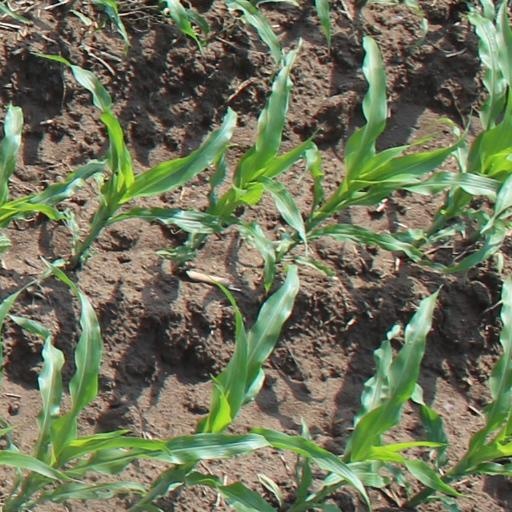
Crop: maize; corn